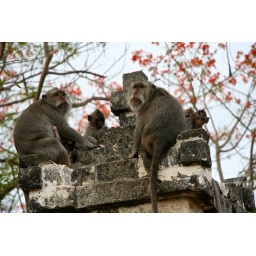
Troop of monkeys on the wall of Uluwatu Temple in Bali, indonesia